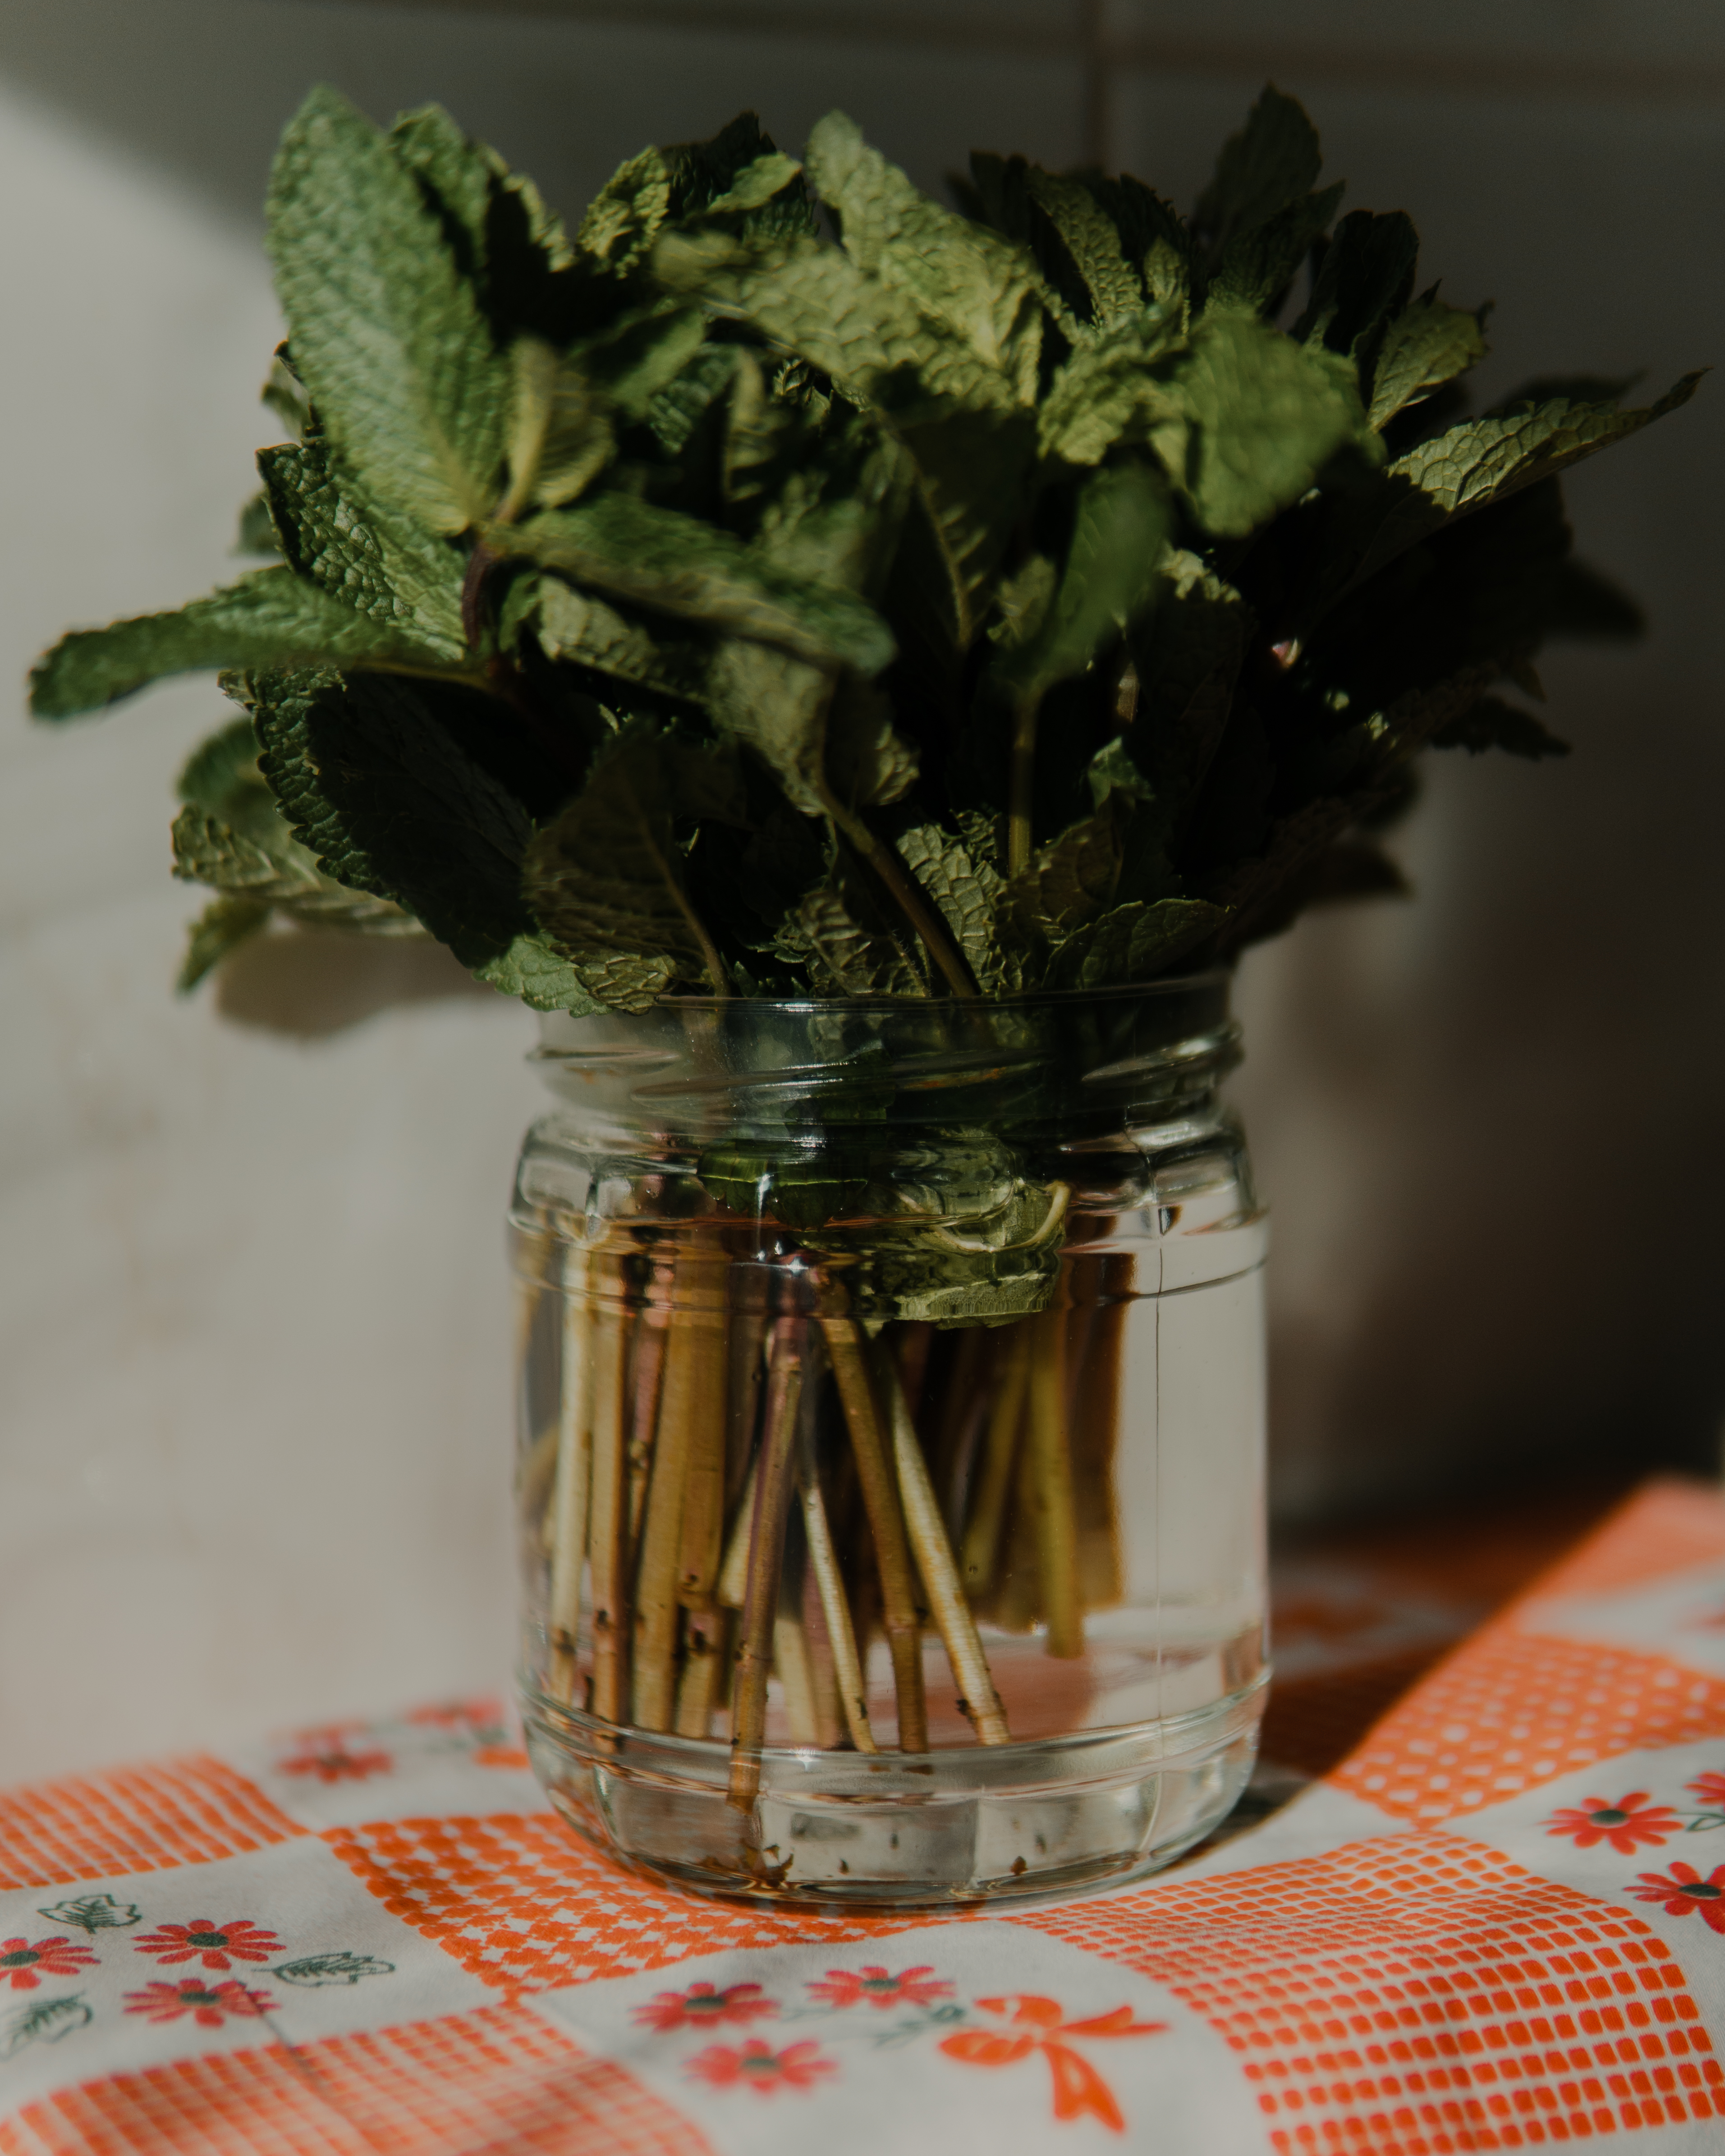
plant, flower, leaf, herb, houseplant, table, flowerpot, tablecloth, vegetable, leaf vegetable, vase, vascular plant